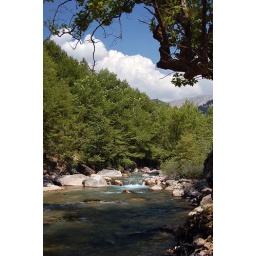
Tripotamos river in a valley at Tzoumerka mountains